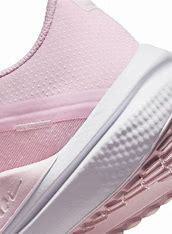
Brand: Nike
Model: Winflo 10